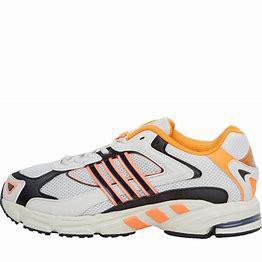
Brand: Adidas
Model: Response Cl